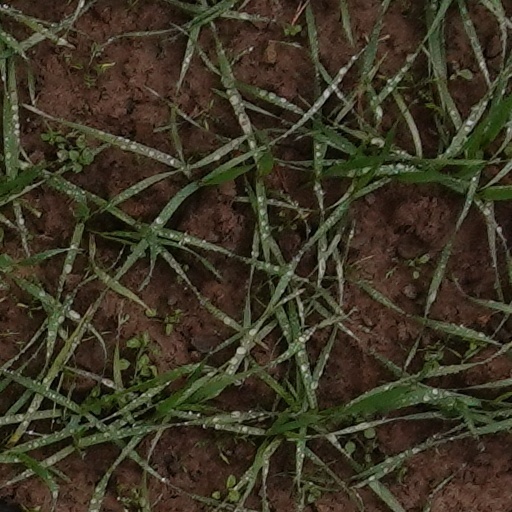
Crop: wheat